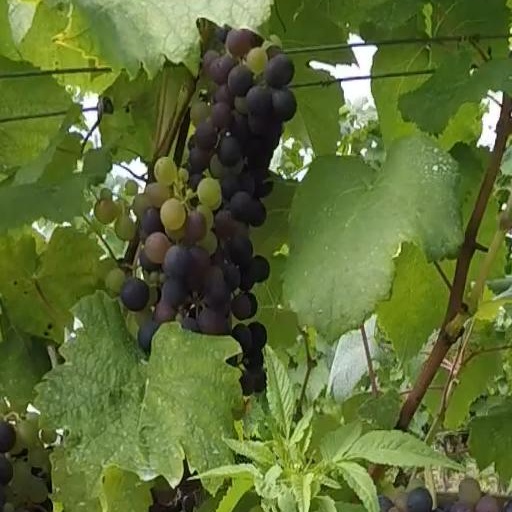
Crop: grape